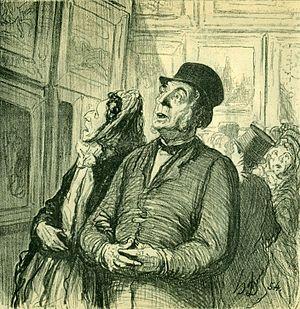
Dimanche au musee
L'étonnement est une émotion causée par un événement ou une réalité qui conduit à se poser des questions du fait de son caractère inhabituel, inattendu, étrange, difficile à expliquer. Dans ses formes les plus intenses, on parle en français de stupéfaction ou de sidération.